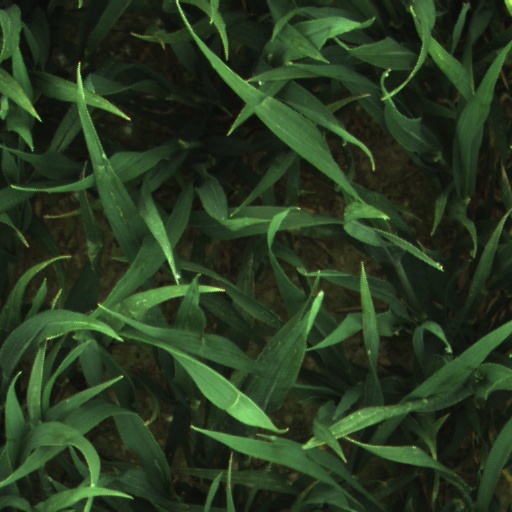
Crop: wheat